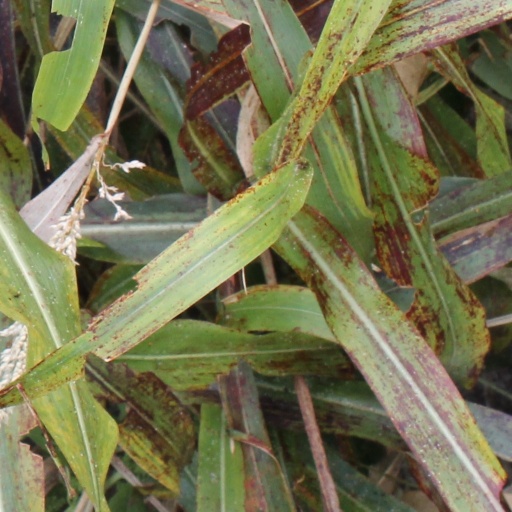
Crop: sorghum